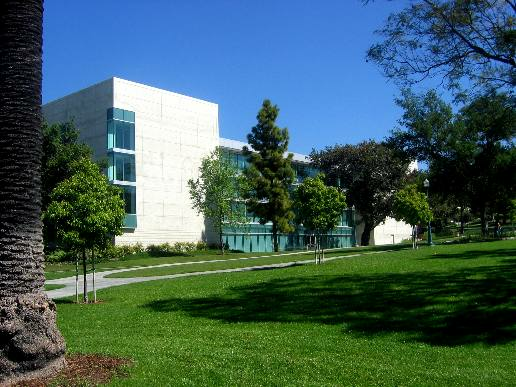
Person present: No